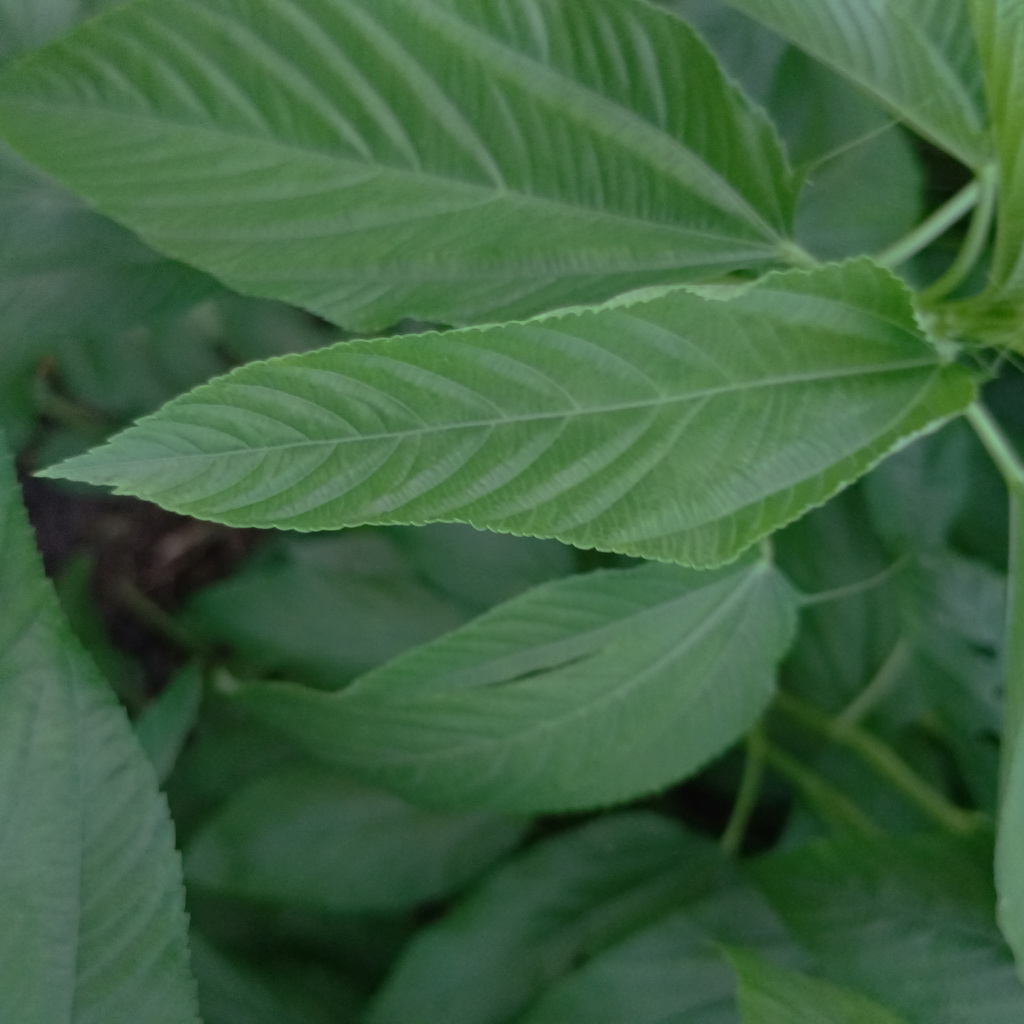
Label: Fresh